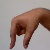
The image shows a hand gesture representing the letter 'Q' in Indian Sign Language.